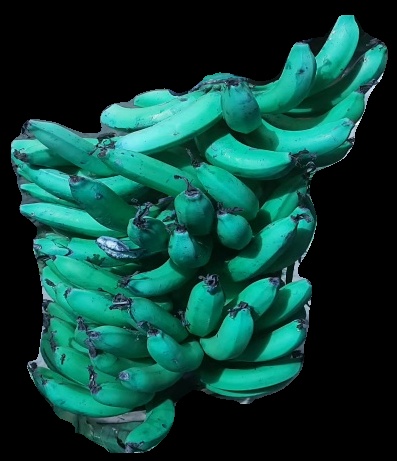
Variety: pachbale
Grade: grade3